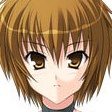
Portrait style: Anime Portrait